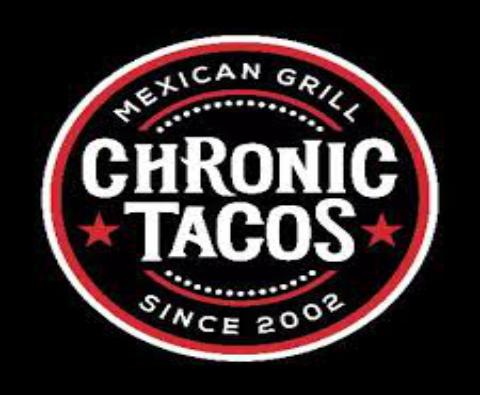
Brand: Chronic Tacos-1
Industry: Food